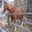
Label: horse